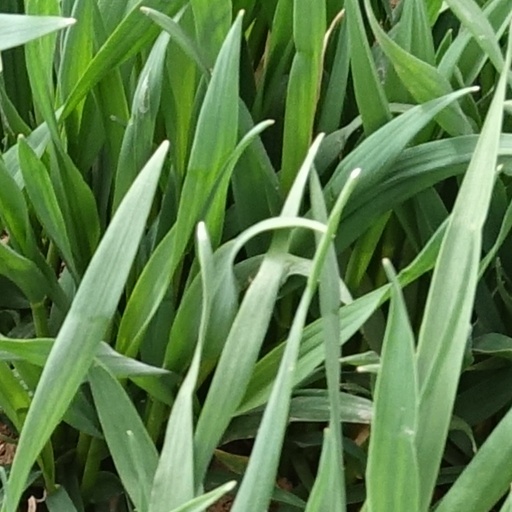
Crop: wheat